Jon Ossoff

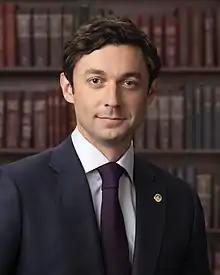
Official portrait, 2021

Thomas Jonathan Ossoff (born February 16, 1987) is an American politician who has served as the senior United States senator from Georgia since 2021. A member of the Democratic Party, he is the youngest incumbent U.S. senator. Prior to his election to Congress, he was a documentary and investigative filmmaker.